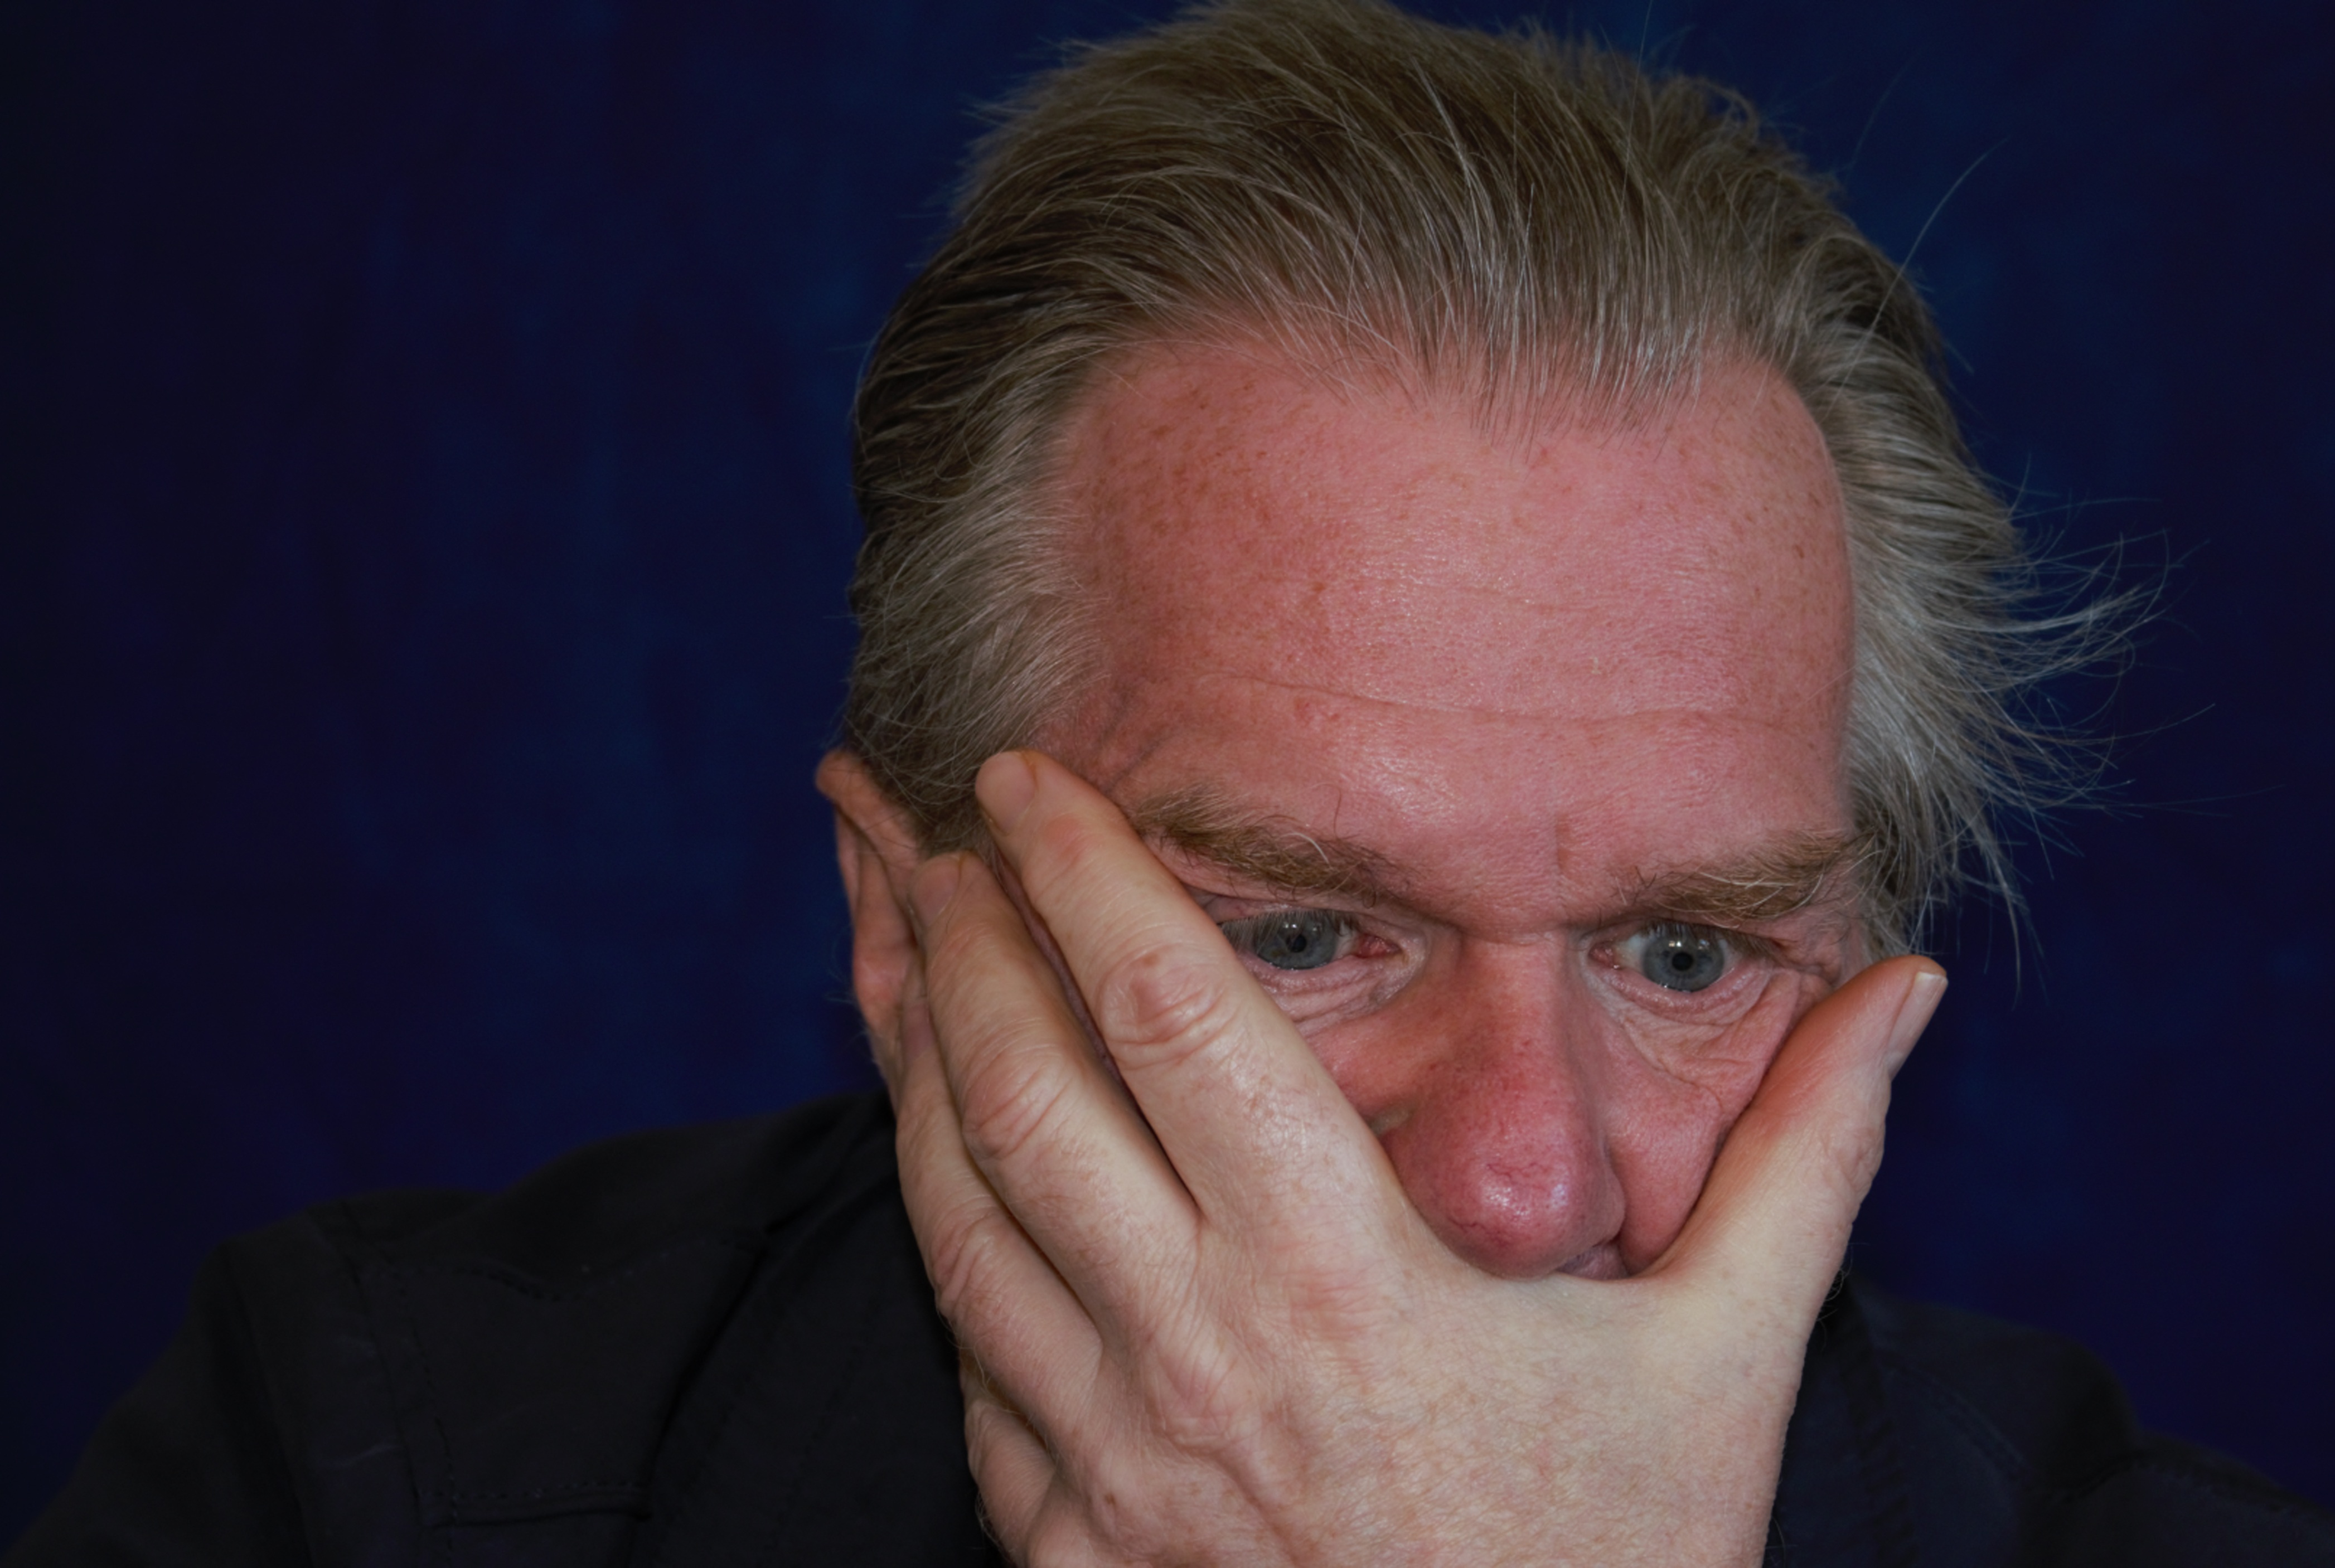
hand, man, person, view, male, thinking, portrait, direction, think, human, blue, ear, closeup, mouth, close up, human body, face, nose, eyes, cheek, eye, head, self portrait, organ, forehead, sense, chin, facial hair, receding hairline